Akgul Amanmuradova

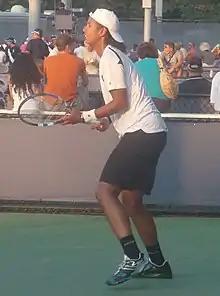
Amanmuradova at the US Open, 2010

Amanmuradova began the year with three consecutive losses in qualifying at the Brisbane International and the Sydney International. She followed this up with a first-round loss at the Australian Open to Croatian Karolina Šprem.